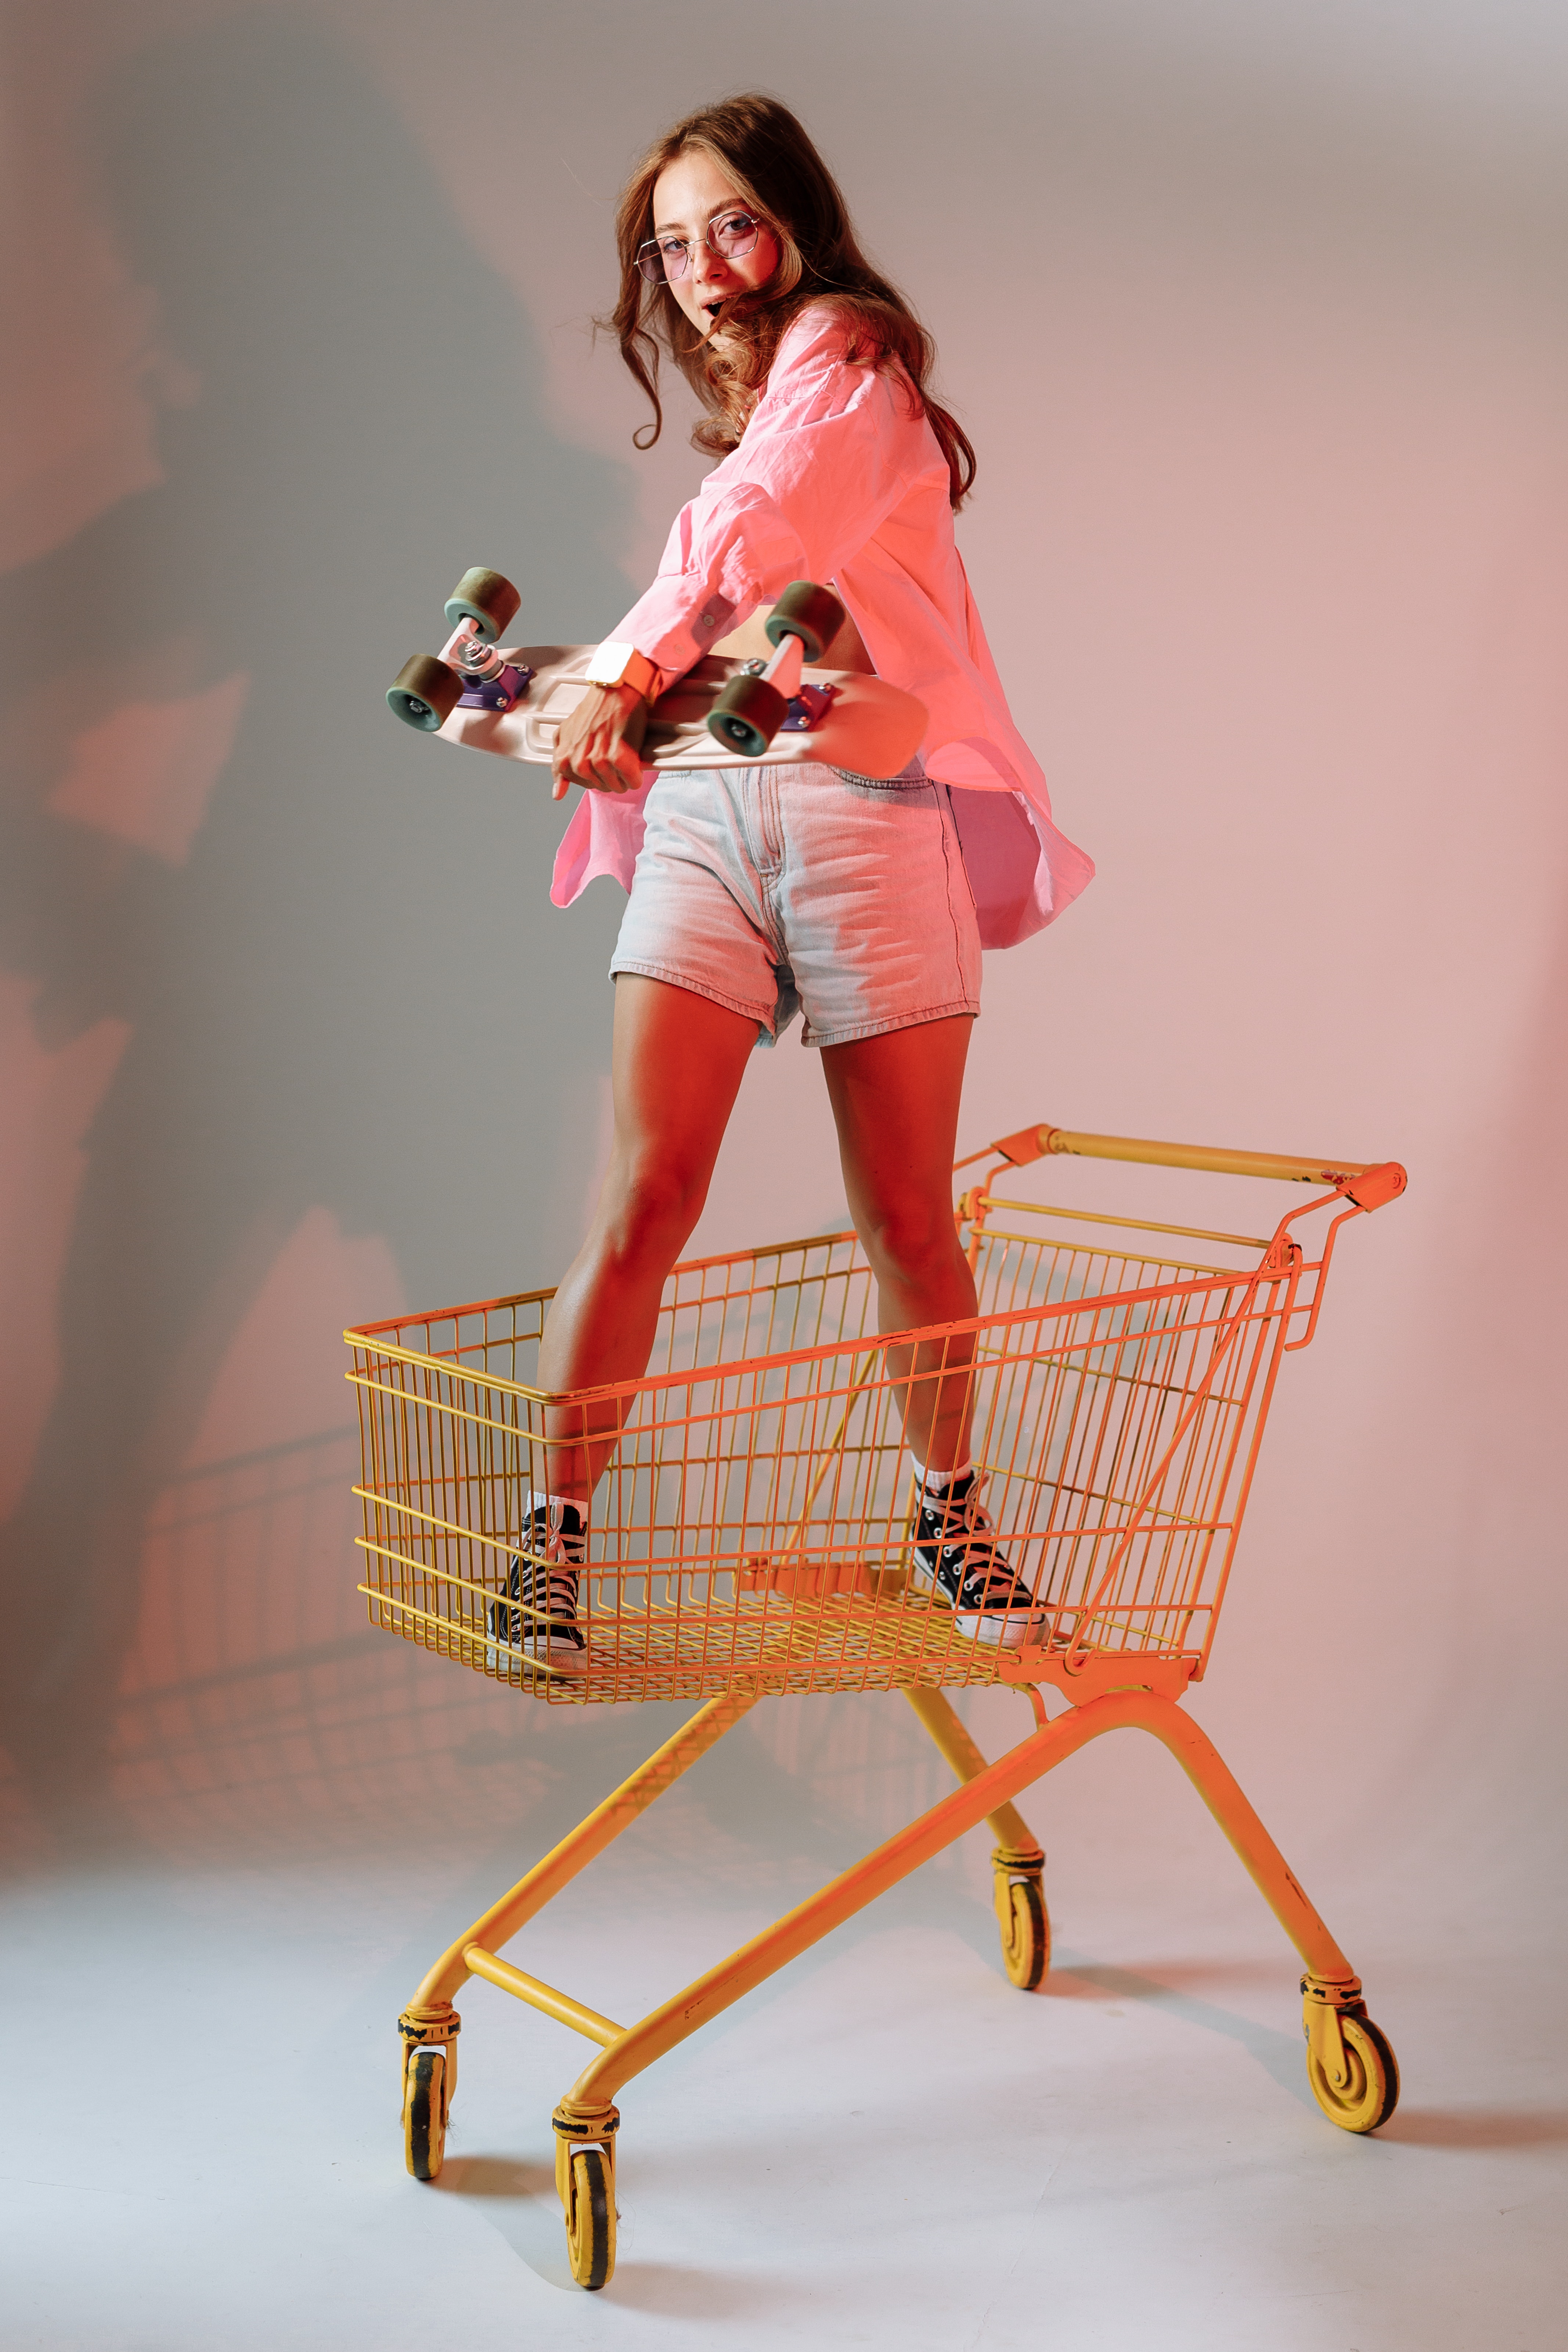
woman, clothing, white, tartan, orange, street fashion, knee, waist, thigh, flash photography, red, fashion design, shopping cart, high heels, human leg, bag, shorts, fashion model, event, sandal, fun, pattern, boot, peach, brown hair, fashion accessory, eyewear, performing arts, plaid, cart, Luggage and bags, sitting, denim, entertainment, fur, photo shoot